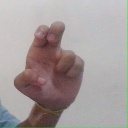
अक्षर: अ